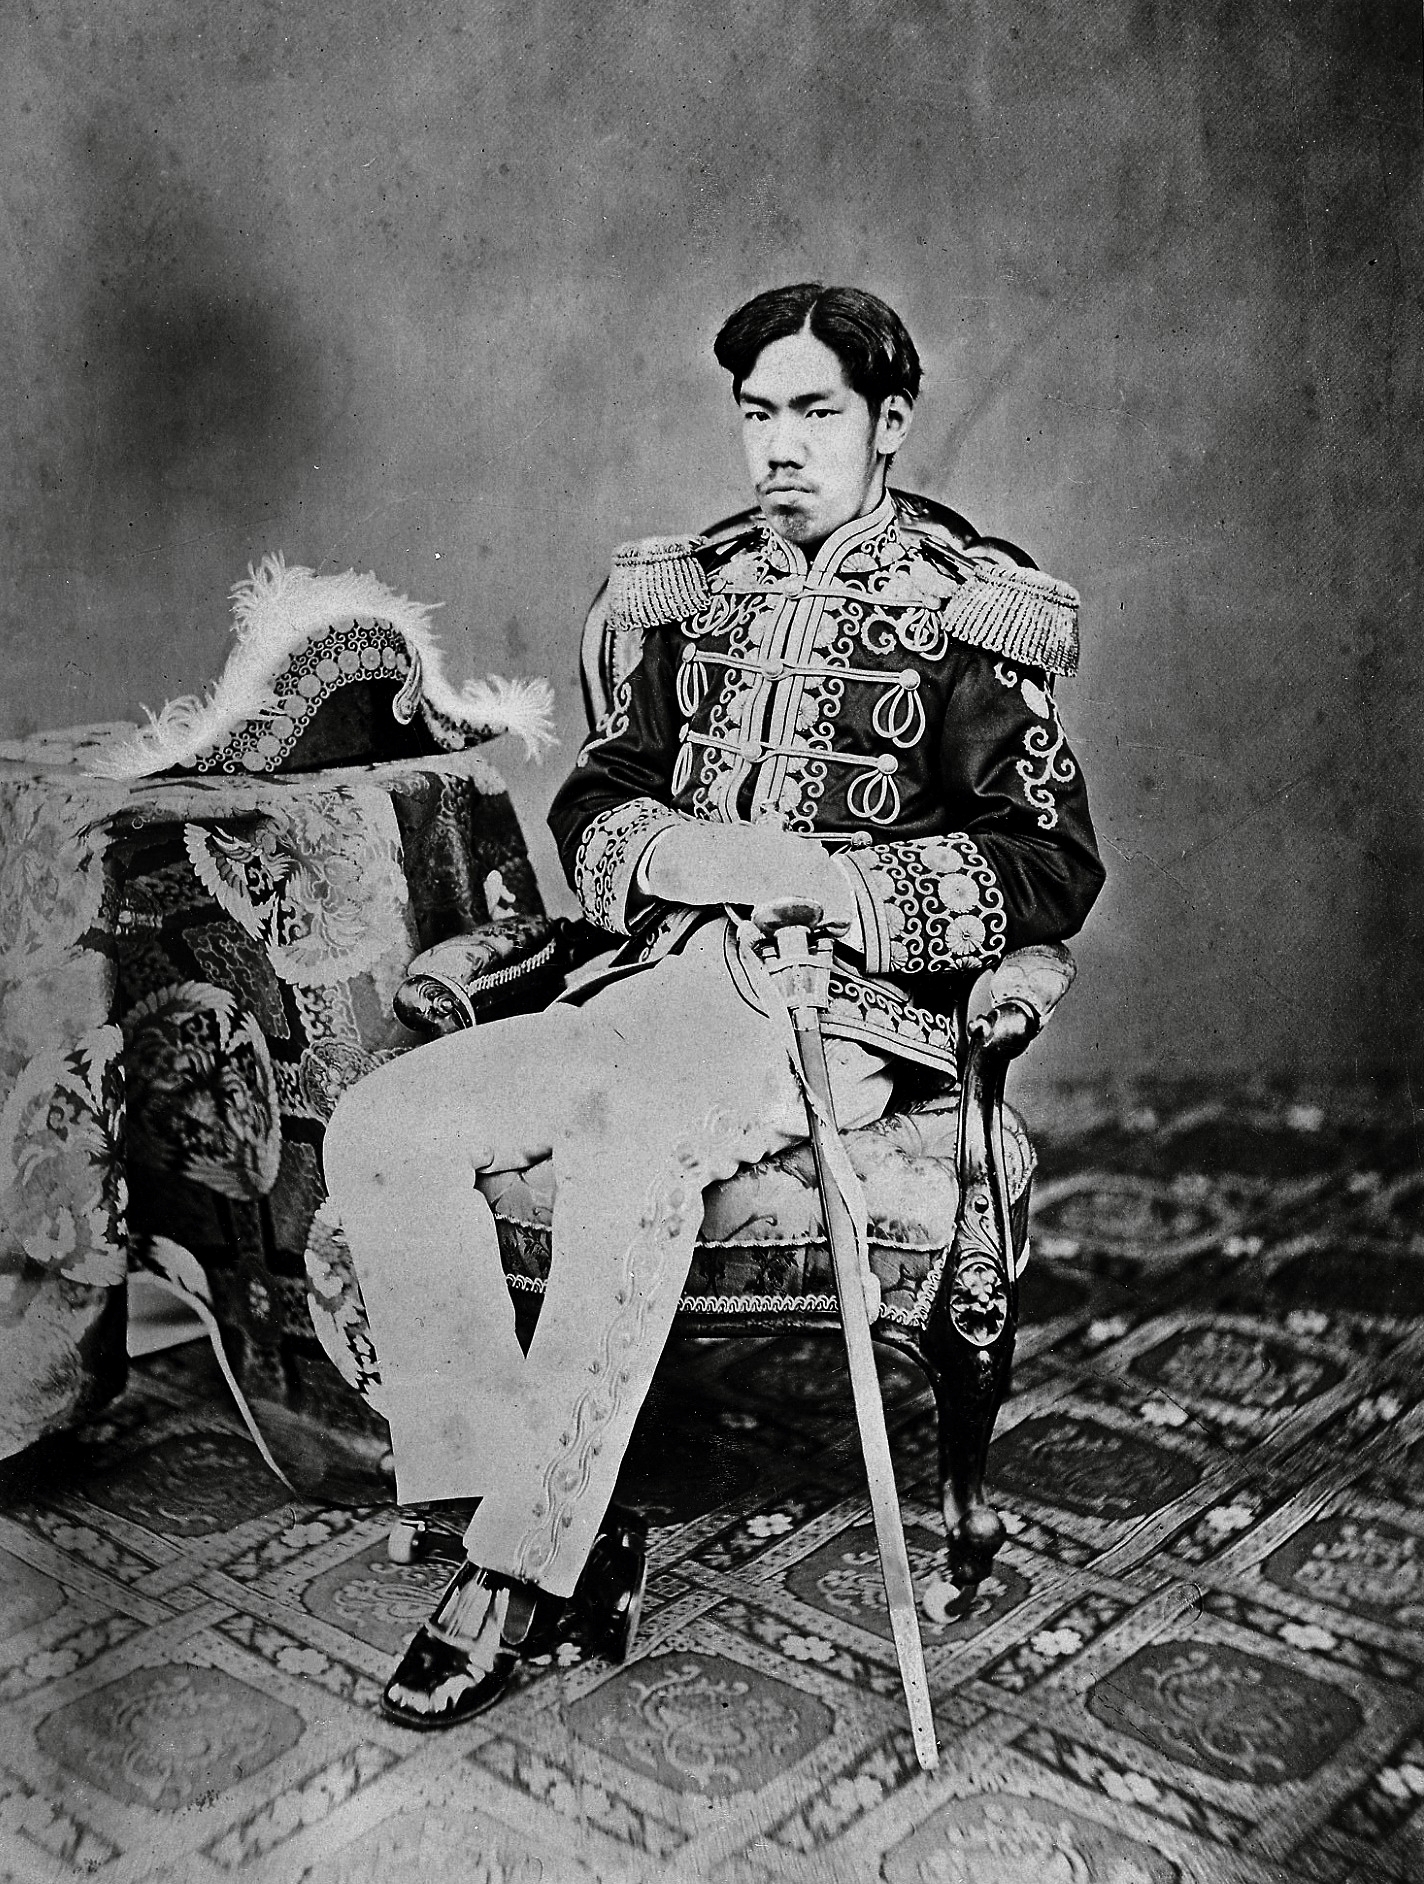
จักรพรรดิเมจิ

infobox royalty
| image = Meiji Emperor.jpg
| caption = พระบรมฉายาลักษณ์ของ สมเด็จพระจักรพรรดิเมจิ ในปี เมจิที่ 6 (ค.ศ. 1873)
| name = จักรพรรดิเมจิ
| birth_name = มุตสึฮิโตะ (睦仁) พระราชทานเมื่อวันที่ 9 พฤศจิกายน ค.ศ. 1852
| birth_date = 3 พฤศจิกายน ค.ศ. 1852
| birth_place = เกียวโต, ญี่ปุ่น
| death_date = 30 กรกฎาคม ค.ศ. 1912 (59 พรรษา)
| death_place = โตเกียว, จักรวรรดิญี่ปุ่น
| father = จักรพรรดิโคเม
| mother = โยชิโกะ นากายามะ|พระสนมโยชิโกะ
| empress = สมเด็จพระจักรพรรดินีโชเก็ง|ฮารูโกะ อิชิโจ อภิเษกเมื่อ 9 กุมภาพันธ์ 1869
|posthumous name = จักรพรรดิเมจิ (明治天皇) ถวายเมื่อวันที่ 27 สิงหาคม ค.ศ. 1912
| era dates = เคโอ (Keiō , 1867 – 1868) เมจิ (Meiji ,1868 - 1912)
| issue = จักรพรรดิไทโช|สมเด็จพระจักรพรรดิโยชิฮิโตะเจ้าหญิงมาซาโกะ พระชายาในเจ้าชายสึเนฮิซะ|เจ้าหญิงมาซาโกะ ทาเคดะฟูซาโกะ คิตาชิรากาวะ|เจ้าหญิงฟูซาโกะ คิตาชิรากาวะเจ้าหญิงโนบูโกะ พระชายาในเจ้าชายยาซูฮิโกะ|เจ้าหญิงโนบูโกะ อาซากะโทชิโกะ ฮิงาชิกูนิ|เจ้าหญิงโทชิโกะ ฮิงาชิกูนิ
| dynasty = ราชวงศ์ญี่ปุ่น
| succession = จักรพรรดิญี่ปุ่น
| coronation = 12 ตุลาคม ค.ศ. 1868
| reign = 3 กุมภาพันธ์ ค.ศ. 1867 - 30 กรกฎาคม ค.ศ. 1912 ()
| predecessor = จักรพรรดิโคเม
| successor = จักรพรรดิไทโช
| coronation_place = พระราชวังหลวงเกียวโต
| signature = Meiji_shomei.svg
| burial_date = 13 กันยายน ค.ศ. 1912
| burial_place = สุสานหลวงฟุชิมิโมะโมะยะมะ
|cor-type=การครองราชย์ของจักรพรรดิญี่ปุ่น|พิธีขึ้น
ImageSize = width:200 height:50
PlotArea = width:180 height:30 left:10 bottom:20
TimeAxis = orientation:horizontal
DateFormat = yyyy
Period = from:-660 till:2022
AlignBars = early
ScaleMajor = increment:155 start:1867
Colors =
 id:canvas value:rgb(1,1,0.85)
BackgroundColors = canvas:canvas
PlotData =
 width:15 color:black
 bar:era from:start till:end
 bar:era from:1852 till:1912 color:red
 bar:era from:1867 till:1912 color:yellow
สมเด็จพระจักรพรรดิมุตสึฮิโตะ หรือพระนามหลังสวรรคตคือ จักรพรรดิเมจิ () เป็นจักรพรรดิญี่ปุ่นองค์ที่ 122 ตามธรรมเนียมการสืบราชสันตติวงศ์ตามประเพณี ครองราชสมบัติตั้งแต่ปี 1867 จวบจนสวรรคตในปี 1912 ทรงเป็นประมุของค์แรกของจักรวรรดิญี่ปุ่น ซึ่งเกิดการฟื้นฟูเมจิ การเปลี่ยนแปลงอย่างรวดเร็วหลายต่อหลายครั้งของญี่ปุ่นได้เปลี่ยนญี่ปุ่นจาก รัฐศักดินา ที่โดดเดี่ยวไปสู่มหาอำนาจทางอุตสาหกรรม
ในช่วงที่จักรพรรดิเมจิประสูติในปี 1852 ญี่ปุ่นเป็นประเทศศักดินาก่อนยุคอุตสาหกรรมที่ปกครองโดยโชกุนและไดเมียวที่ปกครองเหนือแคว้นศักดินา 270 แห่งทั่วประเทศ ในช่วงที่จักรพรรดิเมจิสวรรคตในปี 1912 ญี่ปุ่นได้ผ่านการปฏิวัติทางการเมือง เศรษฐกิจ และสังคม จนกลายเป็นหนึ่งในมหาอำนาจที่ยิ่งใหญ่บนเวทีโลก
== พระราชประวัติ ==
=== วัยพระเยาว์ ===
จักรพรรดิเมจิเสด็จพระราชสมภพเมื่อวันที่ 3 พฤศจิกายน ค.ศ. 1852 ในตำหนักเล็ก ๆ นอกพระราชวังหลวงเกียวโต มีพระนามว่า เจ้าชายมุตสึฮิโตะ และเมื่อแรกประสูติทรงราชทินนามเป็น เจ้าซาชิ เป็นพระราชโอรสองค์ที่ 2 ในจักรพรรดิโคเม (องค์แรกสิ้นพระชนม์ไปก่อน) ส่วนมารดาของพระองค์คือ โยชิโกะ จากตระกูลนากายามะ ตระกูลข้าราชบริพารในวังหลวงตระกูลหนึ่ง โยชิโกะเป็นนางสนมนางหนึ่งในบรรดานางสนมหลายสิบคนของจักรพรรดิโคเม
สี่เดือนหลังประสูติ ญี่ปุ่นได้เผชิญหน้ากับการมาถึงของ "กองเรือดำ" ในบัญชาของพลเรือจัตวาแมทธิว ซี. เพร์รี จากสหรัฐอเมริกา เข้ามายังอ่าวเอโดะและบังคับให้รัฐบาลโชกุนบะกุมะสึ|เปิดประเทศ การเปิดประเทศนี่เองทำให้รัฐบาลโชกุนเผชิญหน้ากับฝ่ายกบฎ (ฝ่ายหัวสมัยใหม่) ทั้งสองฝ่ายต่างก็อยากได้จักรพรรดิมาเป็นพวก แต่พระราชบิดาของพระองค์เลือกที่จะวางตัวเป็นกลางขอแค่ให้พระราชวงศ์ได้อยู่รอดปลอดภัย ชีวิตที่ลำบากยากแค้นในวัยเด็กทำให้เจ้าชายมุตสึฮิโตะเป็นเด็กขี้ขลาด ในปี 1864 ฝ่ายกบฎแคว้นโชชูพยายามบุกวังหลวงจนเกิดเป็นการต่อสู้กับฝ่ายโชกุนจนเสียงปืนใหญ่ดังสนั่นทั่วทั้งวังหลวง ในขณะนั้นเจ้าชายมุตสึฮิโตะในวัย 11 ชันษาตกใจถึงกับเป็นลม การที่รัชทายาทอ่อนแอเช่นนี้ได้สร้างความวิตกต่อตระกูลนากายามะอย่างมาก ทำให้พวกเขาเริ่มตระหนักได้ว่าจำเป็นต้องฝึกฝนให้ว่าที่จักรพรรดินั้น "ร่างกายกำยำ จิตใจเหี้ยมหาญ" พวกเขาจึงให้ ไซโง ทากาโมริ ซามูไรเลื่องชื่อหัวสมัยใหม่มารับหน้าที่พระอาจารย์อบรมสั่งสอนเจ้าชายมุตสึฮิโตะ
หลังไซโงกลายมาเป็นพระอาจารย์ ไซโงได้เปลี่ยนสนามของวังหลวงเป็นลานประลอง เขาอบรมสั่งสอนเจ้าชายมุตสึฮิโตะในแบบของนักรบ ทั้งวิชาฟันดาบ, ยิงธนู, ขี่ม้า, มวยปล้ำ เจ้าชายองค์น้อยผู้บอบบางได้เติบใหญ่เป็นนักรบจากการอบรมของไซโง
=== ขึ้นเป็นจักรพรรดิ ===
ไฟล์:Meiji tenno3.jpg|170px|thumb|จักรพรรดิเมจิในวัย 20 พรรษา
ภายหลังพระราชบิดาได้เสด็จสวรรคตในวันที่ 30 มกราคม ค.ศ. 1867 พระองค์ก็ขึ้นครองราชสมบัติในสี่วันให้หลัง หลังจากครองราชย์ได้สองเดือน ในวันที่ 7 เมษายน พระองค์ก็ทรงประกาศพระราชโองการบัญญัติห้าข้อที่ถูกร่างโดยคณะที่ปรึกษาหัวก้าวหน้า ซึ่งถือเป็นพระราชโองการแรกในสมัยเมจิ ส่วนหนึ่งของพระราชโองการดังกล่าวมีดังความ: ""จงค้นคว้าและรวบรวมวิทยาการทั้งหลายทั่วโลกเพื่อเสริมสร้างรากฐานการปกครองแห่งจักรพรรดิ""
การที่จักรพรรดิไม่ได้เสด็จออกนอกเกียวโต|นครหลวงเกียวโตเลยตั้งแต่ขึ้นครองราชย์ในเดือนมกราคม ค.ศ. 1867 จนกระทั่งได้เสด็จไปยังนครโอซากะในเดือนมีนาคม ค.ศ. 1868 ชี้ให้เห็นว่าพระองค์ต้องใช้พระวิริยอุตสาหะยาวนานเพียงใด กว่าจะล่วงพ้นวิสัยทัศน์อันคับแคบของเหล่าข้าราชการในช่วงต้นรัชสมัยไปได้
== การปฏิรูปประเทศ ==
=== เจริญรอยตามตะวันตก ===
ยุวจักรพรรดิได้รับการปลูกฝังจากบุคคลกลุ่มหัวก้าวหน้า บุคคลเหล่านี้ได้ตั้งให้ถวายความรู้แก่จักรพรรดิ เช่นความทันสมัยของเยอรมนี, วัฒนธรรมฝรั่งเศส, กฎหมายเยอรมนี, การเมืองการปกครองของฝรั่งเศส, นายทุนของยุโรปและอเมริกา ผู้ใกล้ชิดพระองค์ต่างจัดหาหนังสือที่กระตุ้นความคิดแบบยุโรปวางไว้บนโต๊ะทรงงานเสมอ ด้วยเหตุนี้เองทำให้จักรพรรดิเมจิทรงตื่นตัวและเปิดรับวัฒนธรรมตะวันตกได้อย่างรวดเร็ว ทรงยกเลิกธรรมเนียมโบราณคร่ำครึอย่าง โกนคิ้วย้อมฟันดำ ทรงกำหนดให้เครื่องแต่งกายชุดสูทแบบตะวันตกเป็นเครื่องแต่งกายทางการ ทรงเป็นผู้นำการรับประทานเนื้อวัวและนมวัวในญี่ปุ่น ชาวโตเกียวหันมาบริโภคเนื้อวัวอย่างจริงจัง จากวันละ 1 ตัวเป็นวันละ 20 ตัว
ในวันที่ 20 มีนาคม ค.ศ. 1878 พระองค์ทรงตัดพระเกษาด้วยองค์เองจนสั้นจนเป็นเรื่องที่ตื่นตะลึงไปทั้งประเทศ และยังออกพระราชโองการ "ตัดผมสั้น ปลดอาวุธ"
=== ย้ายเมืองหลวง ===
ภาพ:MeijiJoukyou.jpg|left|200px|thumb|ทรงย้ายเมืองหลวงไปโตเกียว ขณะมีพระชนมายุ 16 พรรษา
โลกทัศน์ของพระองค์ขยับขยายอย่างรวดเร็วเมื่อเข้าฤดูใบไม้ร่วงของปี 1868 หลังจากที่คณะรัฐบาลในพระองค์ตัดสินใจย้ายเมืองหลวงไปยังนครเอโดะ และเปลี่ยนชื่อเป็นโตเกียว จักรพรรดิเมจิเสด็จพระราชดำเนินทางชลมารคไปยังนครหลวงใหม่เป็นครั้งแรก ไพร่พลในขบวนเสด็จครั้งนั้นมีจำนวนถึง 3,300 ชีวิต ระหว่างทางได้ทอดพระเนตรดูผืนน้ำทะเลเป็นครั้งแรกด้วยเช่นกัน เหตุการณ์นี้ทำให้คิโดะ ทะกะโยะชิ ที่โดยเสด็จอยู่ด้วยบันทึกไว้ว่า ""ข้าพเจ้าตื้นตันจนมีน้ำตา เมื่อตระหนักว่านี่คือจุดเริ่มต้นแห่งยุคสมัยที่เดชานุภาพจะได้แผ่ไปทั่วโลกอันไพศาล"" ครั้นขบวนเสด็จถึงกรุงโตเกียวในวันที่ 5 พฤศจิกายน พสกนิกรมากมายหลายหมื่นมาเฝ้ารอรับเสด็จอยู่ทั้งสองข้างทาง เพื่อถวายความจงรักภักดี พร้อมกันนั้น พระราชยานประดับรูปไก่ฟ้าทองคำก็เคลื่อนตรงไปยังปราสาทเอโดะ อดีตที่พำนักของโชกุนที่จะใช้เป็นที่ประทับ อย่างไรก็ตาม ในเดือนมกราคม ค.ศ. 1869 องค์จักรพรรดิเสด็จกลับไปยังเกียวโตเป็นระยะเวลาสั้นๆ ก่อนจะเสด็จมาประทับที่โตกียวเป็นการถาวรในอีก 2 เดือนต่อมา
=== นโยบายด้านการศึกษา ===
รัฐบาลเมจิให้ความสำคัญกับการศึกษาอย่างมหาศาล ค่าปฏิกรรมสงครามจำนวน 200 ล้านตำลึงซึ่งญี่ปุ่นได้รับมาจากสนธิสัญญาชิโมโนเซกิ ส่วนใหญ่ถูกใช้ไปในการศึกษาขั้นพื้นฐาน ปลายยุคเมจิพบว่ามีประชาชนกว่าร้อยละ 95 ของประเทศที่ได้รับการศึกษา ไม่มีบ้านไหนไม่ได้เรียน ไม่มีคนไหนไม่ได้เรียน เนื่องจากการเรียนเป็นหลักสูตรภาคบังคับตามกฎหมาย ในหลายเมืองต้องใช้ตำรวจบังคับให้เด็กไปโรงเรียนตั้งแต่ 8 นาฬิกาถึง 15 นาฬิกา หากตำรวจพบเด็กวัยเรียนอยู่นอกโรงเรียนในเวลาดังกล่าวจะถูกจับตัวส่งโรงเรียนทันที
== การเมืองการปกครองตอนต้นรัชกาล ==
เหตุผลหลักที่ผู้นำคนสำคัญในรัฐบาลชุดใหม่ โดยเฉพาะอย่างยิ่ง โอกูโบะ โทชิมิจิ และไซโง ทากาโมริ แห่งแคว้นซัตสึมะ ได้กราบทูลเชิญจักรพรรดิเมจิไปยังโตเกียว ก็เพื่อผลักดันให้สมเด็จพระจักรพรรดิพระประมุขเป็นอิสระจากแนวคิดและลักษณะอนุรักษนิยมของชาวเกียวโต ค.ศ. 1871 ไซโกได้ทูลเกล้าฯ ถวายเสนอแผนปฏิรูปโดยมีวัตถุประสงค์ดังนี้
* อันดับแรก เพื่อลดจำนวนนางกำนัล เขาชี้แจงว่านับแต่อดีตมาจนบัดนั้น พวกนางมักจะมีอิทธิพลครอบงำวังหลวงมากเกินไป
* อันดับที่สอง เพื่อเปิดโอกาสให้บุคคลต่าง ๆ ทั้งฝ่ายทหารตั้งแต่ชั้นนักรบสามัญหรือซามูไรขึ้นไป และผู้ที่สืบเชื้อสาย หรือสืบความรู้ทางการปกครอง ได้เข้าทำงานและรับพระราชทานตำแหน่งสูง ๆ ตามความเหมาะสมภายในวังหลวงได้
อิทธิพลการศึกษาแบบอนุรักษนิยมส่งผลให้สมเด็จพระจักรพรรดิทรงคัดค้านแผนปฏิรูปเหล่านี้ ก่อนที่จะโปรดเกล้าฯ ให้ประกาศเป็นพระราชโองการได้ใน ค.ศ. 1872 ไม่ช้า สมเด็จพระจักรพรรดิก็สนิทสนมกับไซโงเป็นพิเศษ ไซโงสนับสนุนให้พระองค์ทรงม้าเพื่ออกกำลังเสริมสร้างความแข็งแกร่งแก่พระวรกาย และส่งเสริมให้มีความสนพระทัยในการทหารในฐานะที่ทรงเป็นจอมทัพ จักรพรรดิเมจิโปรดการออกตรวจกำลังพล ที่ส่วนใหญ่มาจากแคว้นโชชูและซัตสึมะ เรียกว่า โกชิมเป (ทหารราชองครักษ์) จัดตั้งขึ้นเมื่อเดือนเมษายน ค.ศ. 1871
== ความสัมพันธ์กับราชอาณาจักรสยาม ==
รัชสมัยของพระองค์ตรงกับรัชสมัยของพระบาทสมเด็จพระจุลจอมเกล้าเจ้าอยู่หัวแห่งราชอาณาจักรสยาม ทั้งสองพระองค์ทรงมีพระประสงค์ที่จะสืบทอดความสัมพันธ์ระหว่างราชอาณาจักรสยามและจักรวรรดิญี่ปุ่น พระบาทสมเด็จพระจุลจอมเกล้าเจ้าอยู่หัวได้ทรงส่งสมเด็จพระเจ้าบรมวงศ์เธอ กรมพระยาเทวะวงศ์วโรปการ|พระเจ้าน้องยาเธอ กรมหลวงเทวะวงศ์วโรปการ (พระยศในขณะนั้น) รัฐมนตรีว่าการกระทรวงการต่างประเทศของไทย|เสนาบดีว่าการกระทรวงการต่างประเทศ (ประเทศไทย)|กระทรวงการต่างประเทศเป็นผู้แทนพระองค์เสด็จไปเจริญสัมพันธไมตรีและลงพระนามในสนธิสัญญากับผู้แทนพระองค์ของจักรพรรดิเมจิที่กรุงโตเกียวเมื่อวันที่ 26 กันยายน ค.ศ. 1887 เพื่อกระชับสัมพันธไมตรีและส่งเสริมการค้าระหว่างทั้งสองประเทศ ในเวลาต่อมาหลังจากพระราชพิธีกาญจนาภิเษกในสมเด็จพระราชินีนาถวิกตอเรีย|พระราชพิธีกาญจนาภิเษกในสมเด็จพระราชินีนาถวิกตอเรียแห่งสหราชอาณาจักร|สมเด็จพระราชินีนาถวิกตอเรียแห่งสหราชอาณาจักรบริเตนใหญ่และไอร์แลนด์|สหราชอาณาจักร :en:Prince Komatsu Akihito|เจ้าชายอากิฮิโตะ โคมัตสึโนะมิยะและคณะผู้แทนพระองค์ของสมเด็จพระจักรพรรดิระหว่างทางเสด็จกลับจากสหราชอาณาจักรได้เข้าเฝ้าฯ พระบาทสมเด็จพระจุลจอมเกล้าเจ้าอยู่หัวและประทับที่วังสราญรมย์ ในการนี้ สมเด็จพระจักรพรรดิได้ทรงมีพระบรมราชโองการให้เจ้าชายโคมัตสึโนะมิยะนำพระราชสาส์นเจริญพระราชไมตรีและเครื่องราชอิสริยาภรณ์อันสูงส่งยิ่งดอกเบญจมาศซึ่งเป็นเครื่องราชอิสริยาภรณ์ระดับสูงที่สุดของญี่ปุ่นทูลเกล้าฯ ถวายพระบาทสมเด็จพระจุลจอมเกล้าเจ้าอยู่หัว ในเวลาต่อมา พระบาทสมเด็จพระจุลจอมเกล้าเจ้าอยู่หัวได้ทรงมีพระบรมราชโองการให้เจ้าพระยาภาสกรวงศ์ (พร บุนนาค)|พระยาภาสกรวงศ์ ที่ปรึกษาราชการในพระองค์ที่ไว้วางพระราชหฤทัยนำพระราชสาส์นตอบและเครื่องขัตติยราชอิสริยาภรณ์อันมีเกียรติคุณรุ่งเรืองยิ่งมหาจักรีบรมราชวงศ์ซึ่งเป็นเครื่องราชอิสริยาภรณ์ระดับสูงที่สุดของสยามในสมัยนั้น (เครื่องราชอิสริยาภรณ์อันเป็นมงคลยิ่งราชมิตราภรณ์ซึ่งเป็นเครื่องราชอิสริยาภรณ์ระดับสูงที่สุดของไทยในปัจจุบันสถาปนาขึ้นในรัชสมัยของพระบาทสมเด็จพระมหาภูมิพลอดุลยเดชมหาราช บรมนาถบพิตร) ทูลเกล้าฯ ถวายสมเด็จพระจักรพรรดิ
== สงครามกับจีน ==
ในวันที่ 25 กรกฎาคม 1894 จักรพรรดิเมจิทรงบัญชาให้กองทัพญี่ปุ่นใช้วิธีการแบบโจรสลัดในการโจมตีกองเรือเป่ยหยางของจีนที่ลอยลำอยู่ในคาบสมุทรเกาหลี หลังจากนั้นรัฐบาลญี่ปุ่นจึงออกแถลงการณ์ว่า "...จีนได้ส่งกองทัพใหญ่มายังคาบสมุทรเกาหลีเพื่อหมายจะโจมตีเรือรบญี่ปุ่น..."หวังหลง (2559) "ราชสำนักจีนหันซ้าย โลกหันขวา". สำนักพิมพ์มติชน. ISBN 9789740214564 และจักรพรรดิเมจิทรงประกาศสงครามกับจักรวรรดิชิง พระองค์โปรดให้ย้ายฐานทัพหลักมาอยู่ที่เมืองฮิโระชิมะ จักรพรรดิวัย 42 ปีทรงบัญชาการรบด้วยองค์เองตลอด 225 วัน ทรงสนพระทัยสถานการณ์ศึกตลอดเวลาถึงขนาดมีรับสั่งไว้ว่าให้ปลุกพระองค์ได้ทุกเมื่อหากมีความคืบหน้า และยังทรงห้ามมิให้เหล่าข้าหลวงนางในมาปรนนิบัติพระองค์ที่ค่ายทหาร ทรงเรียนรู้การใช้ผ้าขนหนูถูหลังด้วยองค์เอง การกระทำเหล่านี้สร้างขวัญกำลังใจแก่ทหารญี่ปุ่นเป็นอันมาก
== พระบรมวงศ์ ==
=== พระอัครมเหสีและพระสนม ===
ไฟล์:Empress-Shoken-Portrait-M.91.377.2.jpg|thumb|200px|จักรพรรดินีโชเก็ง พระพันปีหลวง|จักรพรรดินีโชเก็ง
จักรพรรดิเมจิอภิเษกสมรสกับจักรพรรดินีโชเก็ง พระพันปีหลวง|ท่านหญิงฮารูโกะ อิจิโจ ซึ่งต่อมาเมื่อสวรรคตได้รับการสถาปนาเป็นจักรพรรดินีพันปีหลวง แต่ไม่มีพระราชโอรสหรือพระราชธิดาด้วยกัน เนื่องจากพระพลานามัยของสมเด็จพระจักรพรรดินีไม่เอื้ออำนวย แต่มีพระราชโอรส-ธิดาทั้งสิ้น 15 พระองค์ โดยประสูติจากพระสนมทั้งหมด โดยมีรายนาม พระมเหสี และพระสนม ดังนี้
* พระอัครมเหสี
**จักรพรรดินีโชเก็ง พระพันปีหลวง|สมเด็จพระจักรพรรดินีฮารูโกะ (นามเดิม ท่านหญิงฮารูโกะ อิชิโจ)
* พระสนม
** พระสนมมิตสึโกะ (1853-1873)
** พระสนมนัตสึโกะ ฮาชิโมโตะ (1856–1873)
** พระสนมนารุโกะ ยานางิวาระ (1855–1943)
** พระสนมโคโตโกะ ชิงุซะ (1855–1944)
** พระสนมซาชิโกะ โซโนะ (1867–1947)
=== พระราชโอรสและธิดา ===
ไฟล์:The Japanese imperial family, 1900.jpg|200px|thumb|ภาพราชวงศ์ญี่ปุ่นในสมัยเมจิ
แม้ว่าจักรพรรดิเมจิและจักรพรรดินีโชเก็งจะไม่มีพระราชโอรสหรือพระราชธิดาด้วยกัน แต่ก็มีพระราชโอรส-ธิดาประสูติจากพระสนม ทั้งสิ้น 15 พระองค์ คือ
# เจ้าชาย (ไม่ปรากฏพระนาม)  ประสูติ 18 กันยายน ค.ศ. 1873 และสิ้นพระชนม์ในวันเดียวกัน ประสูติแด่พระสนมมิตสึโกะ
# เจ้าหญิง (ไม่ปรากฏพระนาม)  ประสูติ 13 พฤศจิกายน ค.ศ. 1876 และสิ้นพระชนม์ในวันเดียวกัน ประสูติแด่พระสนมนัตสึโกะ
# เจ้าหญิงชิเงโกะ เจ้าอูเมะ ประสูติ 25 มกราคม ค.ศ. 1879 ประสูติแด่พระสนมนะรุโกะ
# จักรพรรดิไทโช|เจ้าชายโยชิฮิโตะ เจ้าฮารุ ประสูติ 31 สิงหาคม ค.ศ. 1879 (ต่อมาคือจักรพรรดิไทโช) ประสูติแด่พระสนมนะรุโกะ
# เจ้าชายยูกิฮิโตะ เจ้าทาเกะ ประสูติ 23 กันยายน ค.ศ. 1880 ประสูติแด่พระสนมนะรุโกะ
# เจ้าหญิงอากิโกะ เจ้าชิเงะ ประสูติ 3 สิงหาคม ค.ศ. 1884 ประสูติแด่ พระสนมโคโตะโกะ
# เจ้าหญิงฟูมิโกะ เจ้ามาซุ ประสูติ 26 มกราคม ค.ศ. 1886 ประสูติแด่พระสนมโคโตะโกะ
# เจ้าหญิงชิซูโกะ เจ้าฮิซะ ประสูติ 10 กุมภาพันธ์ ค.ศ. 1889 ประสูติแด่พระสนมซะชิโกะ
# เจ้าชายมิชิฮิโตะ เจ้าอากิ ประสูติ ค.ศ. 1890 ประสูติแด่พระสนมซะชิโกะ
# เจ้าหญิงมาซาโกะ พระชายาในเจ้าชายสึเนฮิซะ|เจ้าหญิงมาซาโกะ เจ้าทาซูเนะ ประสูติ 30 กันยายน ค.ศ. 1891 ประสูติแด่พระสนมซะชิโกะ
# ฟูซาโกะ คิตาชิรากาวะ|เจ้าหญิงฟูซาโกะ เจ้าคาเนะ ประสูติ 28 มกราคม ค.ศ. 1893 ประสูติแด่พระสนมซะชิโกะ
# เจ้าหญิงโนบูโกะ พระชายาในเจ้าชายยาซูฮิโกะ|เจ้าหญิงโนบูโกะ เจ้าฟูมิ ประสูติ 7 สิงหาคม ค.ศ. 1894 ประสูติแด่พระสนมซะชิโกะ
# เจ้าชายเทรูฮิโตะ เจ้ามิซุ ประสูติ ค.ศ. 1896 ประสูติแด่พระสนมซะชิโกะ
# โทชิโกะ ฮิงาชิกูนิ|เจ้าหญิงโทชิโกะ เจ้ายาซุ ประสูติ 11 พฤษภาคม ค.ศ. 1899 ประสูติแด่พระสนมซะชิโกะ
# เจ้าหญิงทากิโกะ เจ้าซาดะ ประสูติ ค.ศ. 1900 ประสูติแด่พระสนมซะชิโกะ
== ประชวรและเสด็จสวรรคต ==
ในช่วงปลายรัชกาล พระจักรพรรดิทรงต้องทนทุกข์ทรมานอยู่กับโรคเบาหวาน และโรคไบร์ท ("โรคไต"อย่างหนึ่ง) ที่พระอาการมีแต่ทรุดลง จนในรัฐพิธีหลายวาระ สมเด็จพระจักรพรรดิทรงอ่อนเพลียอย่างหนักให้ผู้คนสังเกตเห็นได้อย่างชัดเจน ซึ่งในปีที่พระองค์เสด็จสวรรคตก่อนฤดูร้อนปี ค.ศ. 1912 (พ.ศ. 2455) นั้น ก็ยังไม่มีสัญญาณบอกเหตุว่าจะเสด็จสวรรคตในปีเดียวกันนั้น
เดือนมกราคมปี ค.ศ. 1912 (พ.ศ. 2455) พระจักรพรรดิเสด็จร่วมงานประกวดกวีนิพนธ์ในวันปีใหม่ที่จัดขึ้นในพระราชวังเป็นประจำอย่างเช่นทุกปีเช่นที่เคยทรงปฏิบัติมา
เดือนกุมภาพันธ์ สมเด็จพระจักรพรรดิทรงพระประชวร แต่ไม่นานพระอาการก็ดีขึ้น สามารถทรงงานตามหมายงานที่กำหนดได้ตามปรกติเป็นต้นว่า
* วันที่ 30 พฤษภาคม เสด็จไปร่วมพิธีสำเร็จการศึกษาของโรงเรียนเตรียมทหารในสังกัดกองทัพบก ทรงตรวจแถวนักเรียนที่เพิ่งจบ และพระราชทานปริญญาบัตร
* วันที่ 28 มิถุนายน เสด็จออกต้อนรับนายชาร์ล วิลเลี่ยม เอลเลียต อดีตอธิการบดีประจำมหาวิทยาลัยฮาร์วาร์ด มีแขกผู้มีเกียรติทั้งชาวญี่ปุ่นและต่างประเทศมาร่วมด้วย
* แต่ในวันที่ 10 กรกฎาคม ขณะเสด็จไปยังมหาวิทยาลัยโตเกียวอิมพีเรียลเพื่อพระราชทานปริญญาบัตรในพิธีสำเร็จการศึกษา สมเด็จพระจักรพรรดิทรงรู้สึกไม่มีเรี่ยวแรง และทรงพระดำเนินขึ้นบันไดได้อย่างยากเย็น ซึ่ง 5 วันต่อมาขณะกำลังจะประทับในที่ประชุมสภาองคมนตรี พระวรกายเกิดอาการสั่นอย่างแรง ระหว่างการประชุมก็ทรงเผลอหลับไปกับที่ประทับ สีพระพักตร์บอกได้ว่าเพลียหนักอย่างชัดเจน
วันที่ 19 เดือนเดียวกัน ได้เสด็จไปประทับที่โต๊ะทรงพระอักษร แต่ทรงเหนื่อยเกินกว่าจะทรงงานใด ๆ ได้ และขณะกำลังจะประทับยืนขึ้นนั่นเอง ทรงล้มลง บรรดาแพทย์ผู้เชี่ยวชาญจากมหาวิทยาลัยโตเกียว|มหาวิทยาลัยโตเกียวแห่งสมเด็จพระจักรพรรดิถูกเรียกตัวมาช่วยคณะแพทย์หลวงถวายการรักษาอย่างเร่งด่วน ซึ่งรัฐบาลได้ตัดสินแถลงข่าวให้สาธารณชนได้รับทราบในทันที
ระยะเวลาหลายวันต่อจากนั้น หนังสือพิมพ์ต่างพากันรายงานถึงพระอาการอย่างละเอียด ทั้งพระอัตราชีพจรที่อ่อนลงเรื่อย ๆ และการทำงานเสื่อมทรุดลงของอวัยวะต่าง ๆ ประชาชนต่างสวดอธิษฐานให้สมเด็จพระจักรพรรดิหายประชวร มหาชนมารวมตัวกันอยู่รายรอบพระราชวัง หลายคนคุกเข่าหรือหมอบกราบอยู่กับพื้น
ท้ายที่สุดสมเด็จพระจักรพรรดิเสด็จสวรรคตด้วยอาการพระหทัยวาย เมื่อเวลา 0.43 นาฬิกา ของวันที่ 30 กรกฎาคม ค.ศ. 1912 (พ.ศ. 2455) พระชนมายุได้ 60 พรรษา ณ พระราชวังโตเกียว
== ภายหลังการสวรรคต ==
ไฟล์:Emperor Meiji Taimo1912.jpg|200px|thumb|ขบวนพระบรมศพ
ชาติทั้งชาติจมหายไปในความรู้สึกสูญเสียที่ท่วมท้น นักเขียนนวนิยายโทคุมิ โรกะ บรรยายไว้ว่า
ยะมะงะตะเองก็สะเทือนใจ จนถ่ายทอดออกมาในบทกวีว่า
คืนวันที่ 13 กันยายน ประชาชนต่างยืนเบียดเสียดกันรอรับขบวนเสด็จอย่างเงียบ ๆ ขณะที่หีบบรรจุพระบรมศพบนพระราชยานเทียมโคเคลื่อนผ่านเสียงเดียวที่ได้ยินคือเสียงกงล้อบดเบา ๆ ไปบนพื้นทรายกับเสียงเอียดอาดของเพลารถ พอขบวนแห่เคลื่อนไปถึงศาลาพระราชพิธีที่สร้างขึ้นบนลานสวนสนามโอะยะมะที่เตรียมไว้สำหรับวาระนี้โดยเฉพาะ โดยมีจักรพรรดิไทโช จักรพรรดิพระองค์ใหม่ มีพระราชดำรัสสรรเสริญจักรพรรดิเมจิ เจ้าชายไซองจิ นายกรัฐมนตรี และวะตะนะเบะ ชิอะกิ สมุหราชมนเทียร ก็ได้กล่าวคำสรรเสริญแด่จักรพรรดิเมจิด้วยเช่นกัน
วันที่ 15 กันยายน ได้อัญเชิญพระบรมศพจากกรุงโตเกียว ไปสู่นครเกียวโตโดยทางรถไฟเพื่อประกอบพิธีฝังพระบรมศพไว้ที่สุสานหลวงโมะโมะยะมะ เขตฟุจิมิ เหตุการณ์เดียวที่ทำให้ช่วงเวลาที่คนทั้งชาติกำลังโศกเศร้าและไว้ทุกข์ต้องสะดุดไปคือข่าว นายพลโนงิ หนึ่งในวีรบุรุษจากสงครามรัสเซีย-ญี่ปุ่น พร้อมด้วยภริยา กระทำพิธีอัตวินิบาตกรรมภายในบ้านพักของตัวเองเมื่อวันที่ 13 กันยายน
สำหรับชาวญี่ปุ่นหลายคน การตายของนายพลโนงิ กระตุ้นให้พวกเขาหวนรำลึกถึงประเพณีปฏิบัติของซามูไรในยุคกลางที่จะตามเจ้านายของตนไปยมโลกด้วยความจงรักภักดี แต่สำหรับคนอื่น ๆ การตายของโมงิกลับเป็นเรื่องหลงยุคหลงสมัย และขัดกับเจตนารมณ์ที่ต้องการพาญี่ปุ่นเข้าสู่การเป็นสมัยใหม่ที่จักรพรรดิเมจิทรงเป็นสัญลักษณ์
ในฐานะที่ทรงเป็นจักรพรรดิพระองค์แรกที่ปรากฏพระองค์ต่อสาธารณชน และมีพระบรมฉายาลักษณ์ไว้ให้ชมพระบารมีแทนสมเด็จพระบรมสาทิสลักษณ์เช่นในสมัยก่อน ต้องนับว่าจักรพรรดิเมจิมีพระบุคลิกภาพที่เด็ดขาด เปี่ยมด้วยพระราชอำนาจยิ่ง โดยรวมแล้ว พระราชจริยวัตรที่งามสง่าของจักรพรรดิเมจิ ส่งให้ทรงเป็นจักรพรรดิของญี่ปุ่นยุคใหม่เพียงพระองค์เดียวที่เรียกได้ว่าทรงพระบรมเดชานุภาพ อย่างแท้จริง
ในปี ค.ศ. 1913 รัฐสภาได้ตัดสินใจสร้างศาลเจ้าเมจิขึ้นที่เขตโยโยงิ กรุงโตเกียว เพื่ออุทิศถวายแด่ดวงพระวิญญาณ เป็นการประโลมจิตใตและบรรเทากระแสจงรักภักดีแบบสุดโต่งของประชาชาชนลงบ้าง ก่อนที่พระอารามจะสร้างเสร็จในปี ค.ศ. 1920 หนุ่มสาวหลายพันคนอาสาเข้าช่วยก่อสร้างพระอาราม และปลูกต้นไม้ที่นำมาจากทุกภาคของประเทศให้เต็มพื้นที่สวนอันกว้างขวางโดยรอบ ความเทิดทูนบูชาในสมัยจักรพรรดิเมจิของพวกเขายังคงมีสูง โดยมีรายงานว่า หญิงสาวบางคนแสดงความประสงค์ที่จะถูกฝังทั้งเป็นใต้พระอารามก่อนสร้างเสร็จ โชคดีที่มีคนเกลี้ยกล่อมให้หญิงสาวเหล่านั้นตัดปอยผมของตนถวายแทน
== พระอิสริยยศ ==
* 3 พฤศจิกายน ค.ศ. 1852 – 11 พฤศจิกายน ค.ศ. 1860: เจ้าซาชิ
* 11 พฤศจิกายน ค.ศ. 1860 – 3 กุมภาพันธ์ ค.ศ. 1867: มกุฎราชกุมาร
* 3 กุมภาพันธ์ ค.ศ. 1867 – 30 กรกฎาคม ค.ศ. 1912: สมเด็จพระจักรพรรดิ
* ภายหลังสวรรคต: จักรพรรดิเมจิ
== เครื่องราชอิสริยาภรณ์ต่างประเทศ ==
* ไฟล์:Order of the Garter UK ribbon.png|80px เครื่องราชอิสริยาภรณ์การ์เตอร์
* ไฟล์:Order of the Royal House of Chakri (Thailand) ribbon.svg|80px เครื่องขัตติยราชอิสริยาภรณ์อันมีเกียรติคุณรุ่งเรืองยิ่งมหาจักรีบรมราชวงศ์ (ม.จ.ก.)
* ไฟล์:Order of Chula Chom Klao - 1st Class (Thailand) ribbon.svg|80px เครื่องราชอิสริยาภรณ์จุลจอมเกล้า ชั้นปฐมจุลจอมเกล้า (ป.จ.)
== อ้างอิง ==
* Sidney Devere Brown and Akiko Hirota, 'The Diary of Kido Takayoshi', 3 vois., Tokyo: University of Tokyo Press, 1983-86
* Herschel Webb, 'The Japanese Imperial Institution in the Tokugawa Period', New York: Columbia University Press, 1968
หมวดหมู่:จักรพรรดิเมจิ|
หมวดหมู่:โคไตชิ
หมวดหมู่:การฟื้นฟูสมัยเมจิ
หมวดหมู่:บุคคลในสงครามรัสเซีย–ญี่ปุ่น
หมวดหมู่:ไนต์ออฟเดอะการ์เตอร์
หมวดหมู่:ผู้ได้รับเครื่องราชอิสริยาภรณ์ ม.จ.ก. (ฝ่ายหน้า)
หมวดหมู่:มหาราช
หมวดหมู่:เสียชีวิตจากภาวะหัวใจล้มเหลว
หมวดหมู่:พระราชโอรสในจักรพรรดิญี่ปุ่น